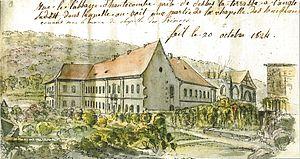
Aquarelle de Marie Despine représentant l'abbaye d'Hautecombe en 1824, avant sa restauration
L'abbaye royale d'Hautecombe est une abbaye en activité située dans la commune de Saint-Pierre-de-Curtille sur la rive occidentale du lac du Bourget, en Savoie. Elle a été fondée en 1125 par Amédée de Lausanne, avec l'aide du comte Amédée III de Savoie et l'appui de Bernard de Clairvaux, et construite durant le XIIᵉ siècle par des moines cisterciens. Elle est particulièrement connue pour être la nécropole de la Maison de Savoie puis de quelques-uns des rois et reines d'Italie.